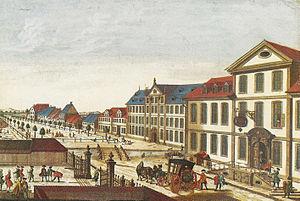
Johann David Michaelis, né le 27 février 1717 à Halle et mort le 22 août 1791 à Göttingen, est un hébraïsant, orientaliste, philosophe et érudit allemand. Il exerce une influence importante sur ses contemporains, notamment par ses cours à l'université de Halle.